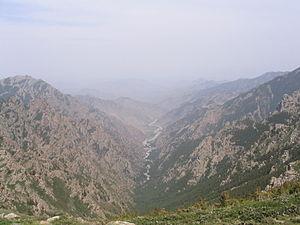
Les monts Helan sont des monts à cheval entre la région autonome hui du Ningxia et la région autonome de Mongolie-Intérieure, en République populaire de Chine.